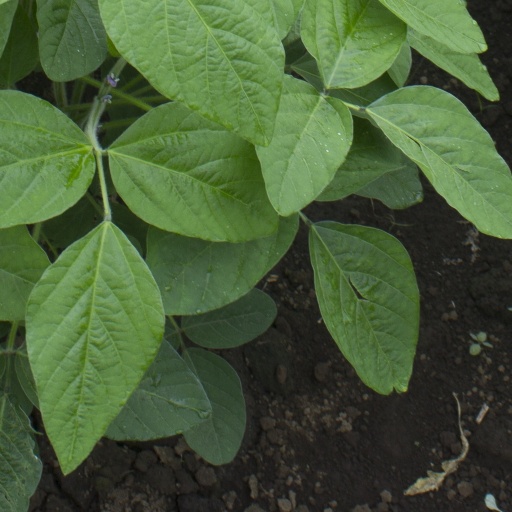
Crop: soybean